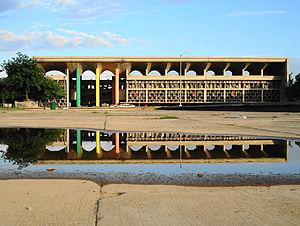
Chandigarh est une ville et un territoire du nord de l'Inde. Elle est la capitale des États du Pendjab et de l'Haryana.
L'Architecture moderne ou Mouvement moderne naît du passage progressif de la campagne à la ville dans un contexte de changements techniques, sociaux et culturels liés à la révolution industrielle. Les conséquences se font sentir dans la construction et l'urbanisme entre la fin du XVIIIᵉ siècle et le début du XIXᵉ siècle et plus précisément dans l'après guerre après Waterloo. Puis une ligne cohérente de pensée se produit pour la première fois en Angleterre avec William Morris en 1860 mais le point crucial du processus qui met la théorie et la pratique face à la réalité est atteint par Walter Gropius en 1919 quand il ouvre le Bauhaus de Weimar. C'est à ce moment que l'on peut parler au sens strict du terme de mouvement moderne.
Le billet de 10 francs suisses de type « Le Corbusier » est un billet de banque suisse mis en circulation le 8 avril 1997. C'est la coupure de plus faible valeur de la 8ᵉ série de billets de banque suisses.
La Haute Cour du Pendjab et de l'Haryana est une haute cour de justice pour les États du Pendjab et de l'Haryana située à Chandigarh, en Inde.